Stillman Witt

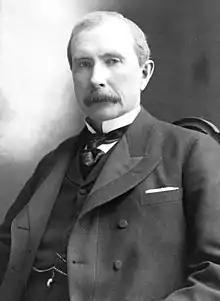
John D. Rockefeller. Witt supported Rockefeller's oil endeavors at a critical time, and Rockefeller later called Witt one of his closest friends.

Through his role as one of Cleveland's most respected bankers, Witt played a significant role in the founding of Standard Oil.